United States Conference of Mayors

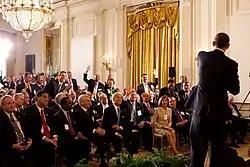
Barack Obama in a U.S. Conference of Mayors meeting in the East Room of the White House, January 21, 2010

The organization serves the following functions: Help develop and promote effective national urban/suburban policy; build stronger and more effective federal-city relationships; monitor the effectiveness of federal policy in terms of its service to urban needs; help mayors develop leadership and management tools; and to create a forum in which mayors can share ideas and information. By representing all large municipalities and their leaders in these ways, the conference is speaking for vast majority of the components of the nations economy. According to one of the Conference's own reports, metropolitan areas accounted for 84 percent of the nation's gross domestic product and at the same time generated 84 percent of the nation's employment opportunities.